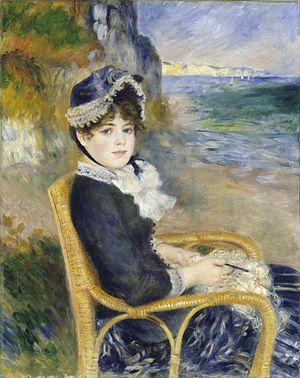
Le festival Normandie impressionniste est un festival artistique pluridisciplinaire sur le thème de l'impressionnisme. Il se déroule durant le printemps et l'été en Normandie. Débuté en 2010, le festival a lieu tous les 3 ou 4 ans.